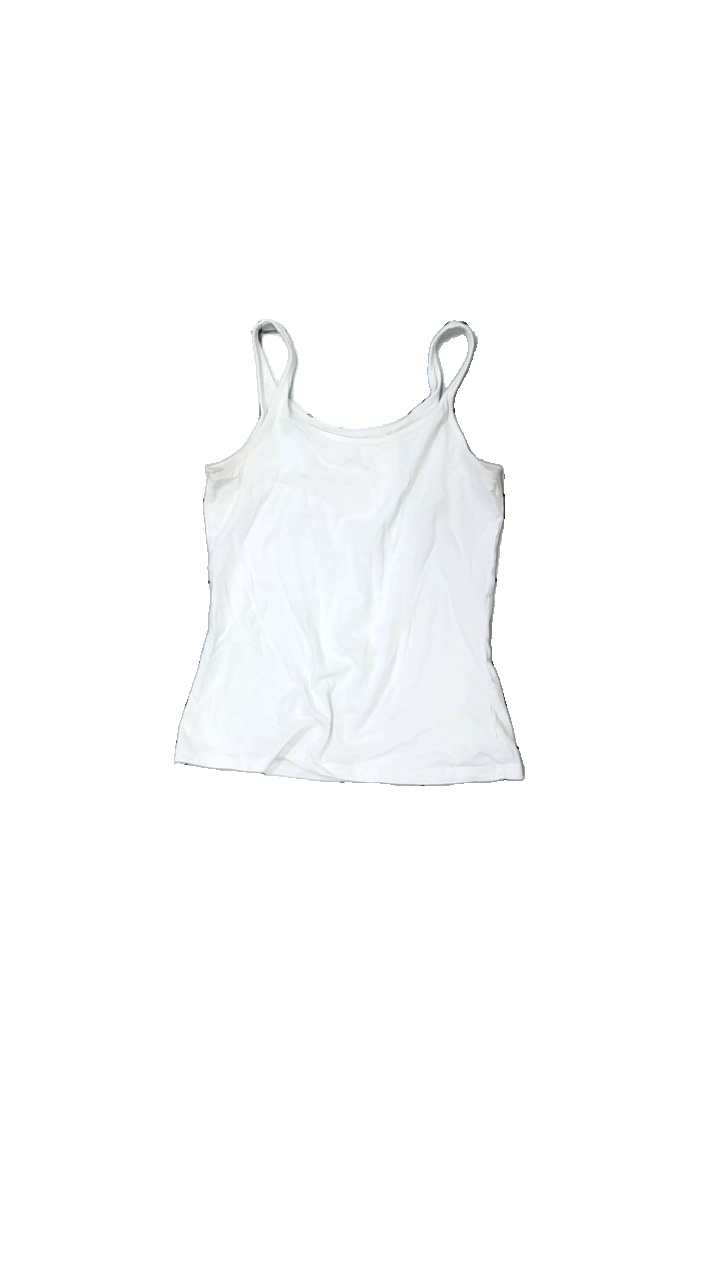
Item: Top (Ladies)
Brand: Lindex
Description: White top
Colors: White
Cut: Tight
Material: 100% Cotton
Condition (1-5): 1
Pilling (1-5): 5
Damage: Sweat stained
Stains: Major
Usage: Recycle
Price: <50